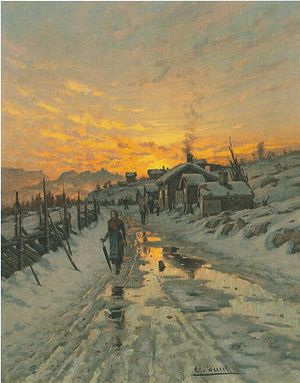
Ole Juul (maler)
Kvinne på landevei af Ole Juul
Ole Juul var en norsk maler.